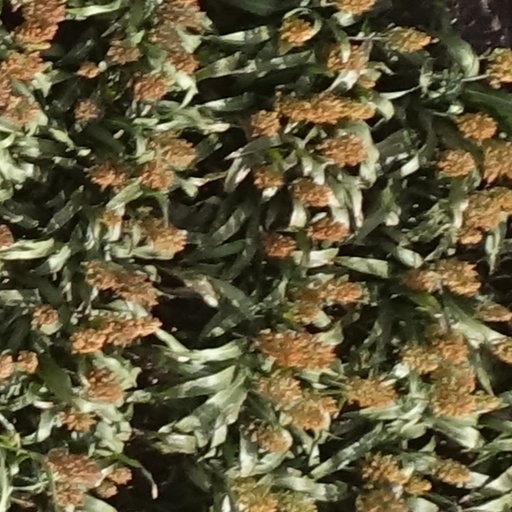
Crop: sorghum